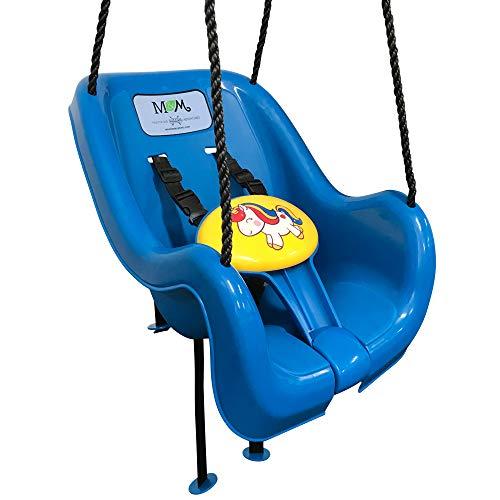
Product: Unicorn Toddler Swing, Inspire Outdoor Play, Encourage Imaginative Fun! Durable High Back Bucket Swing Seats Baby and Toddler Safely & Comfortably, Perfect Backyard Playground Toy
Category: Toys & Games | Sports & Outdoor Play | Play Sets & Playground Equipment | Play Set Attachments | Swings
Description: The only unicorn bucket seat swing that grows with riders for long-lasting play value Adjustable safety straps and removable t-bar for hours of fun and years of use.
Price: $49.99
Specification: ProductDimensions:10x15x17inches|ItemWeight:4pounds|ShippingWeight:4pounds(Viewshippingratesandpolicies)|ASIN:B081TZ1D3Y|Itemmodelnumber:MM00177|Manufacturerrecommendedage:9month-3years